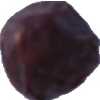
Label: dates